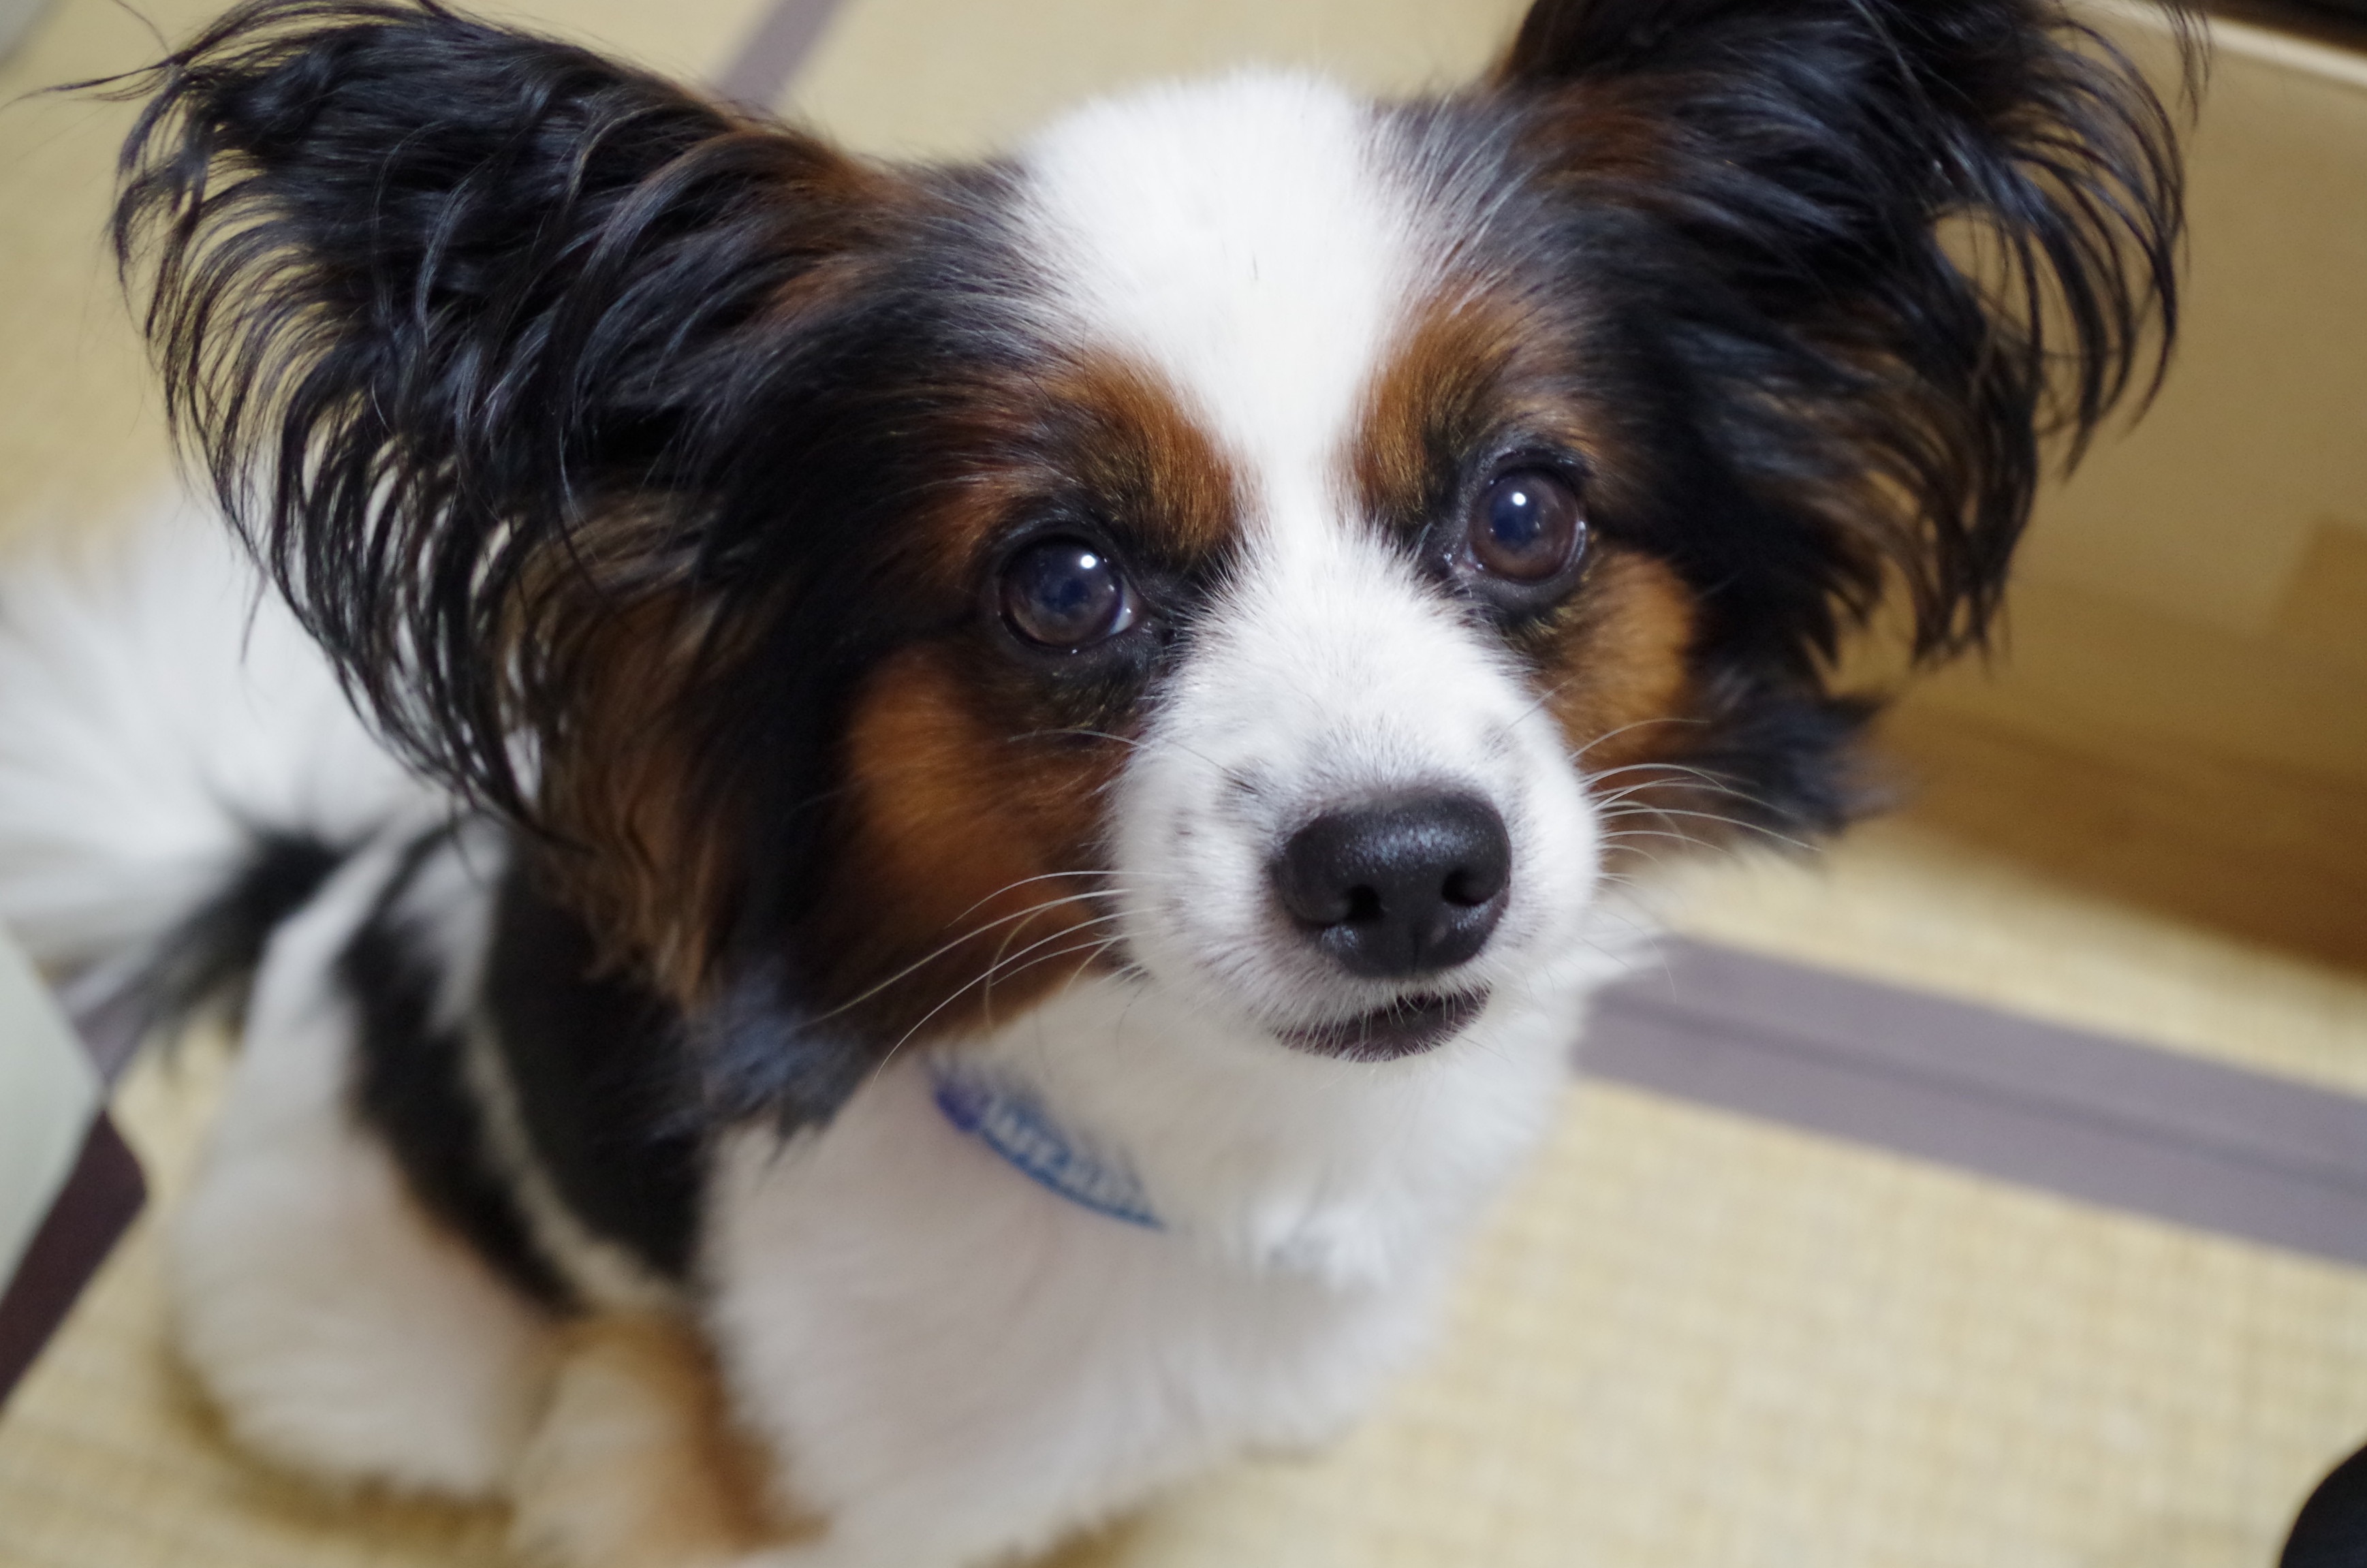
puppy, dog, mammal, spaniel, vertebrate, papillon, dog breed, japanese style room, australian shepherd, big ears, the sorrow, line of sight, tatami mats, dog like mammal, carnivoran, miniature australian shepherd, kooikerhondje, phalene